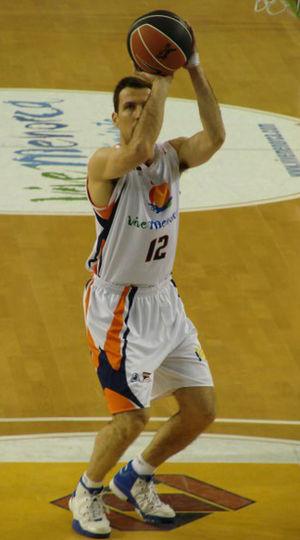
Ignacio Pablo Rodríguez Marín, dit Nacho Rodríguez, né le 2 septembre 1970 à Malaga, en Espagne, est un ancien joueur espagnol de basket-ball, évoluant au poste de meneur.